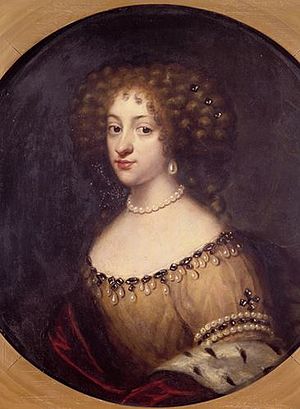
Anna Sophie af Danmark
Kurfyrstinde Anna Sophie af Sachsen
Anna Sophie af Danmark var en dansk prinsesse, der var kurfyrstinde af Sachsen fra 1680 til 1691. Hun var datter af kong Frederik 3. og dronning Sophie Amalie og gift med kurfyrst Johan Georg 3. af Sachsen.